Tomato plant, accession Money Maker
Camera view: tilt-top (135 deg); turntable rotation: 90 degrees
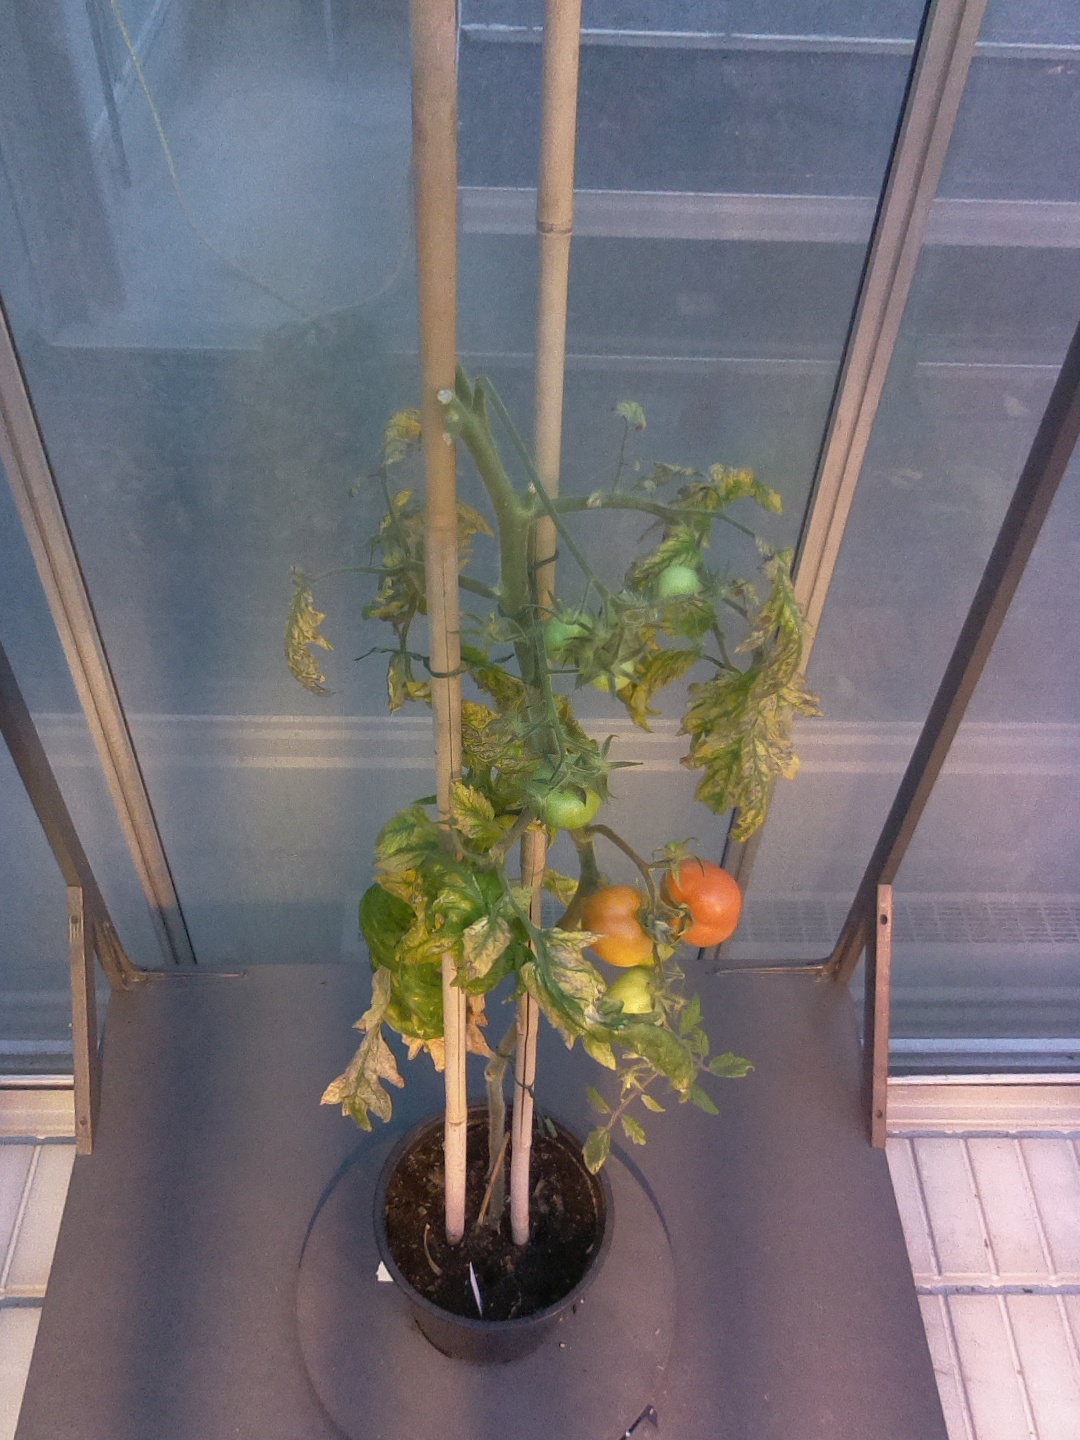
BBCH growth stage 82: 20%-30% of fruits show typical fully ripe color